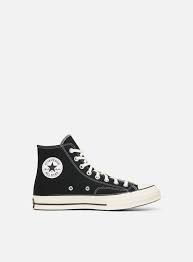
Label: Sneaker